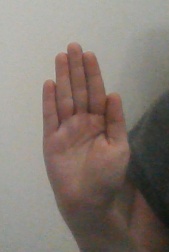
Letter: seen